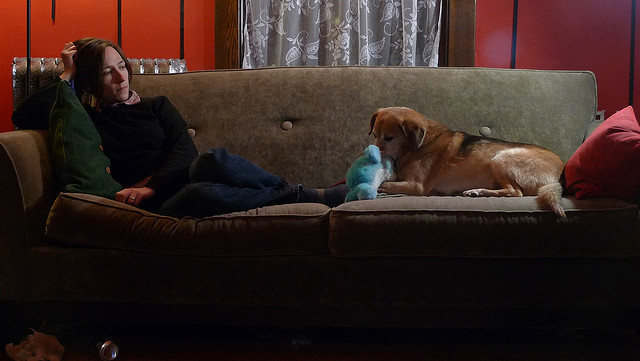
user: Given an image and a question. Answer the question in a short answer. Question: How long is this womans hair? Short Answer:
assistant: short